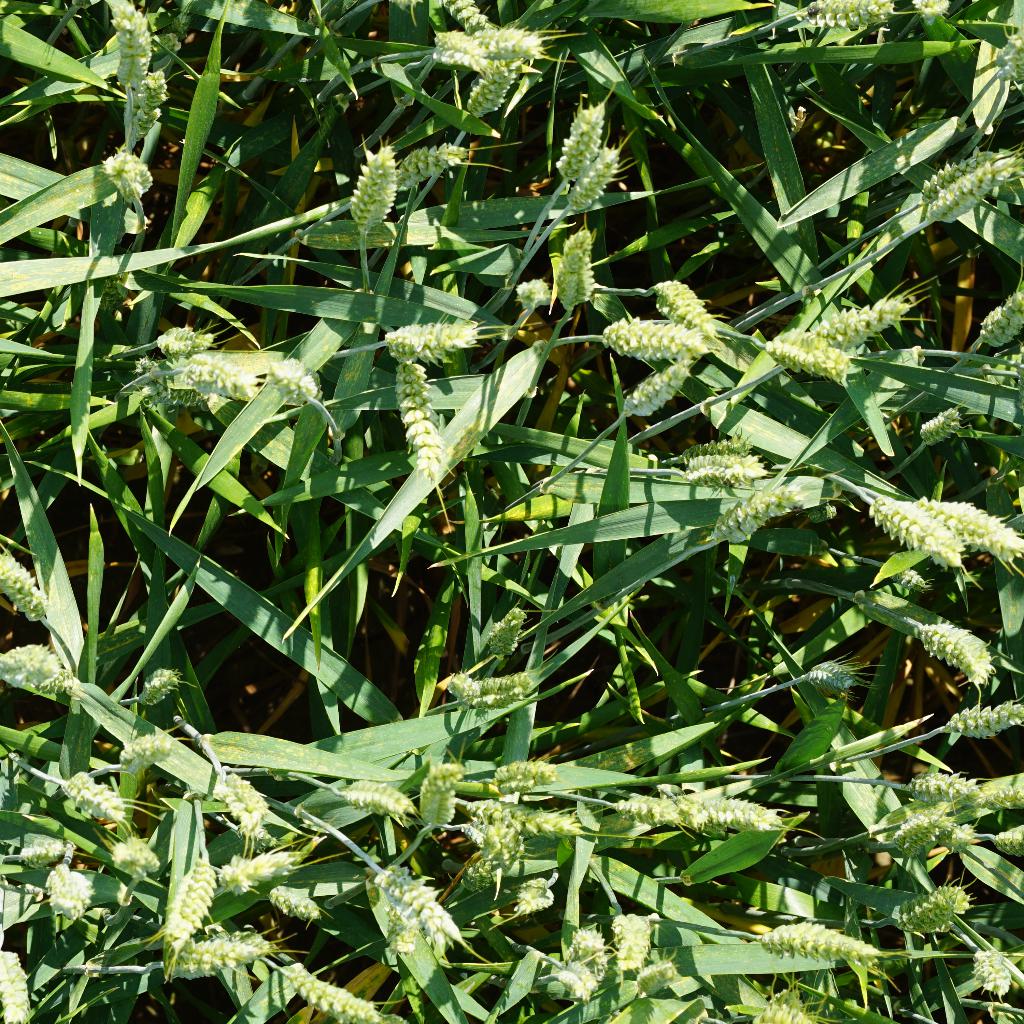
Country: France
Location: Gréoux
Wheat development stage: Filling